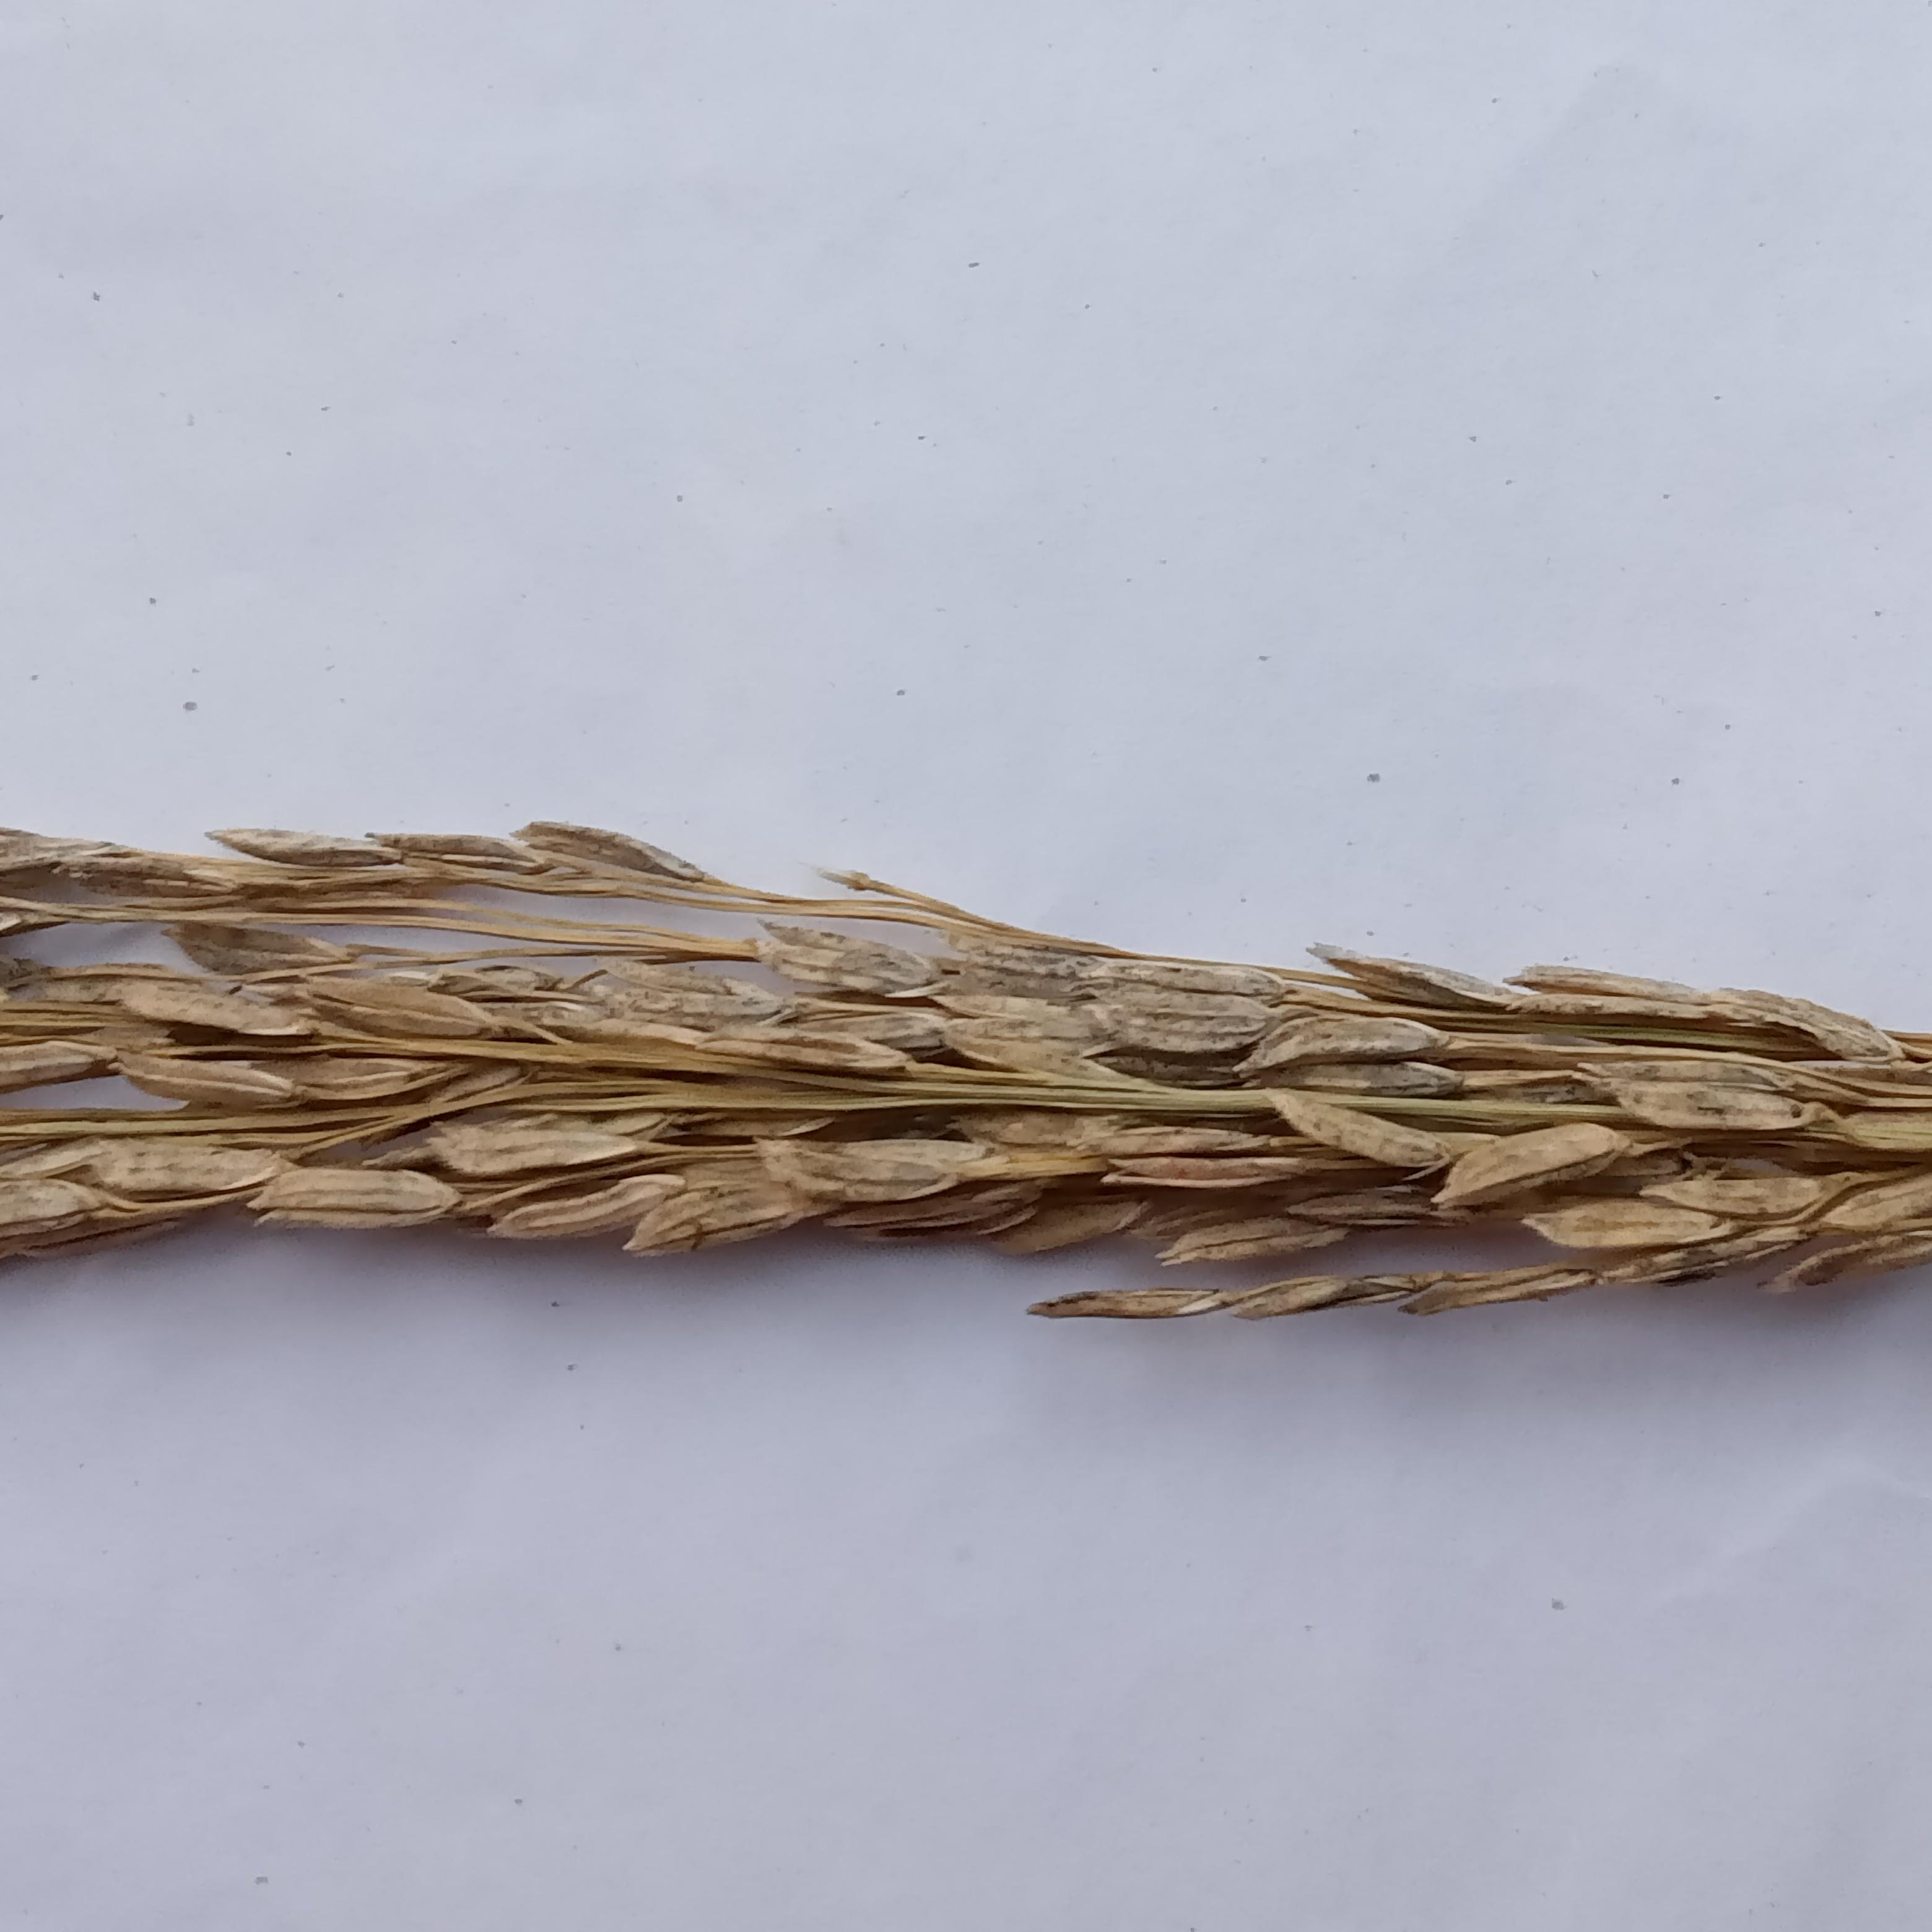
Label: Rice___Neck_Blast